History of genetic engineering

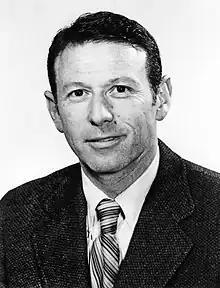

In 1972 Paul Berg used restriction enzymes and DNA ligases to create the first recombinant DNA molecules. He combined DNA from the monkey virus SV40 with that of the lambda virus. Herbert Boyer and Stanley Norman Cohen took Berg's work a step further and introduced recombinant DNA into a bacterial cell. Cohen was researching plasmids, while Boyers work involved restriction enzymes. They recognised the complementary nature of their work and teamed up in 1972. Together they found a restriction enzyme that cut the pSC101 plasmid at a single point and were able to insert and ligate a gene that conferred resistance to the kanamycin antibiotic into the gap. Cohen had previously devised a method where bacteria could be induced to take up a plasmid and using this they were able to create a bacterium that survived in the presence of the kanamycin. This represented the first genetically modified organism. They repeated experiments showing that other genes could be expressed in bacteria, including one from the toad Xenopus laevis, the first cross kingdom transformation.